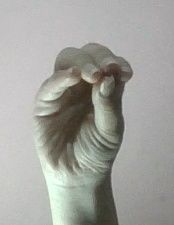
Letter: ha